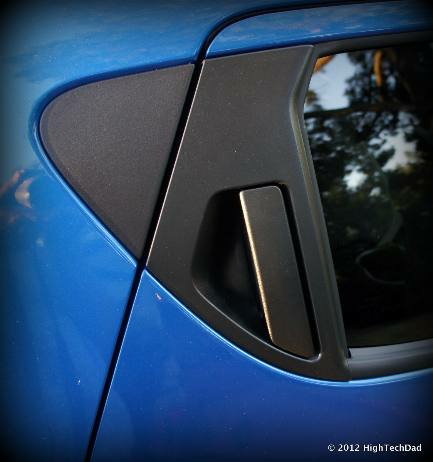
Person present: No